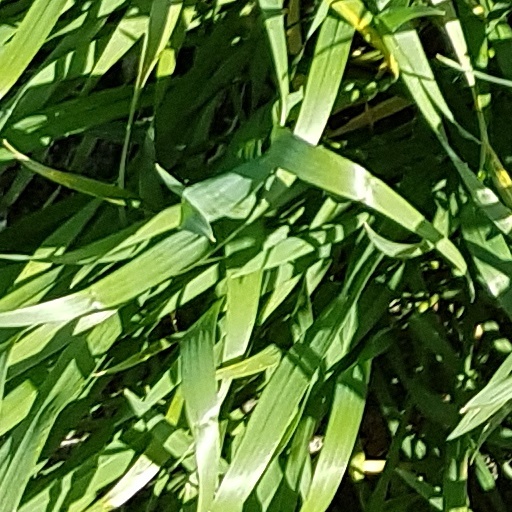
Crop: wheat